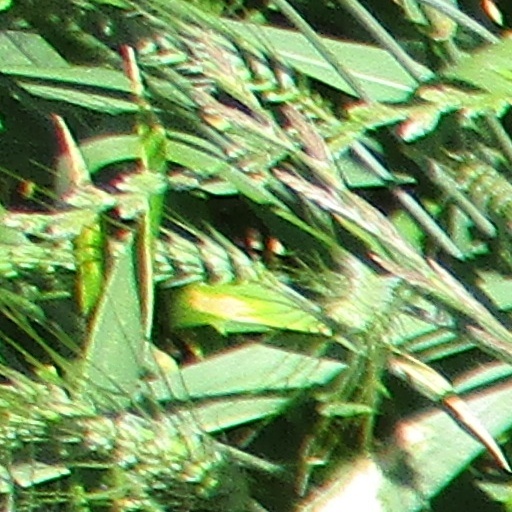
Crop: wheat